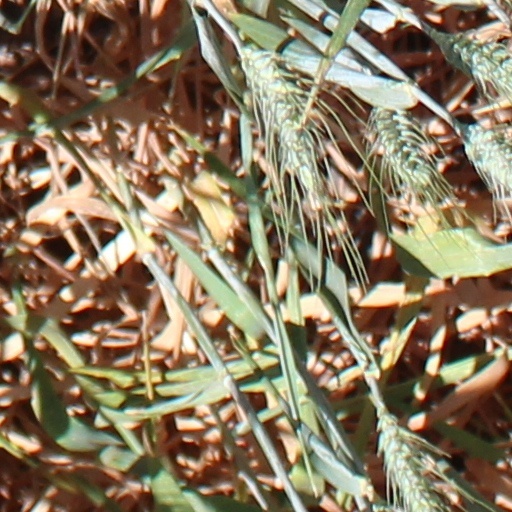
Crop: wheat